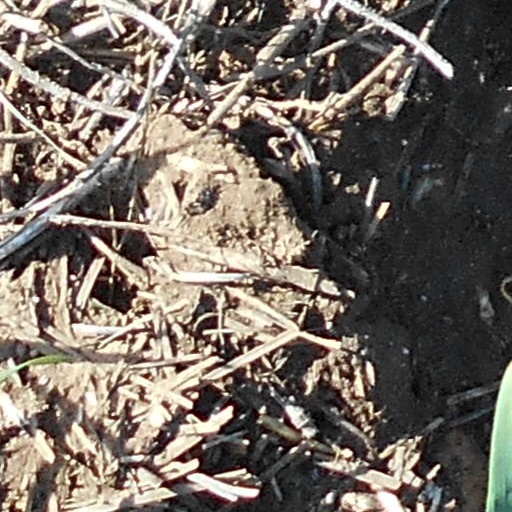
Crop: wheat